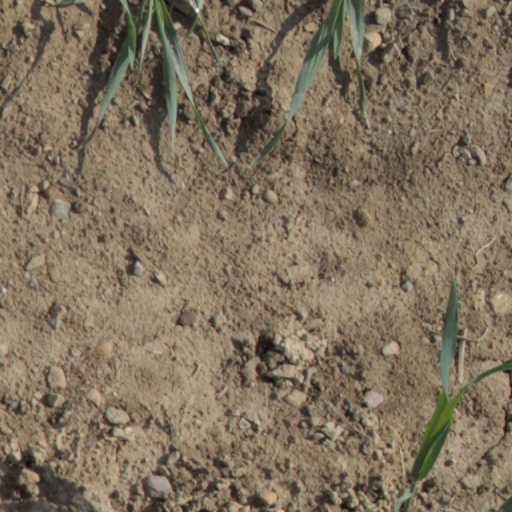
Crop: wheat